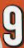
Number: 9